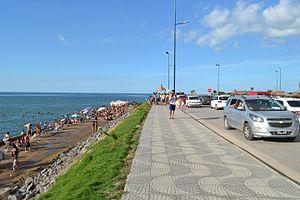
La province de Córdoba est une province de l'Argentine. Située dans le centre-nord du pays, elle est parfois appelée le « Cœur de l'Argentine ». Sa capitale est Córdoba, la deuxième plus grande ville du pays. La province a une superficie de 165 321 km² et une population de 3 567 654 habitants en 2015, ce qui en fait la deuxième province la plus peuplée du pays, après celle de Buenos Aires.